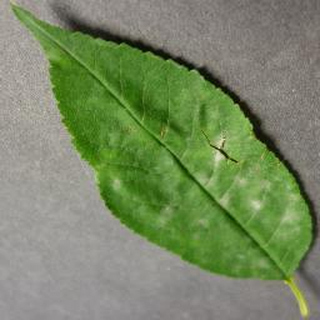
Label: cherry_powdery_mildew